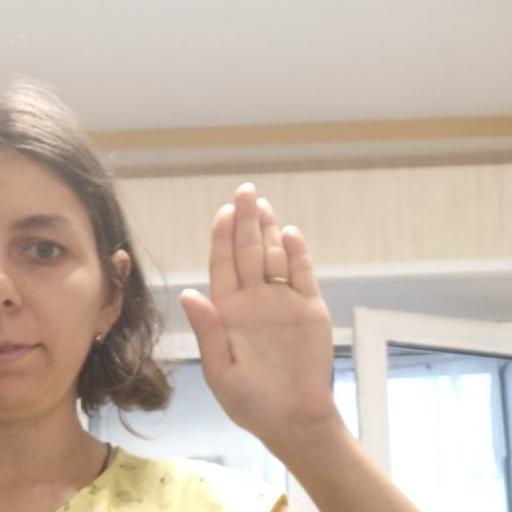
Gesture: stop